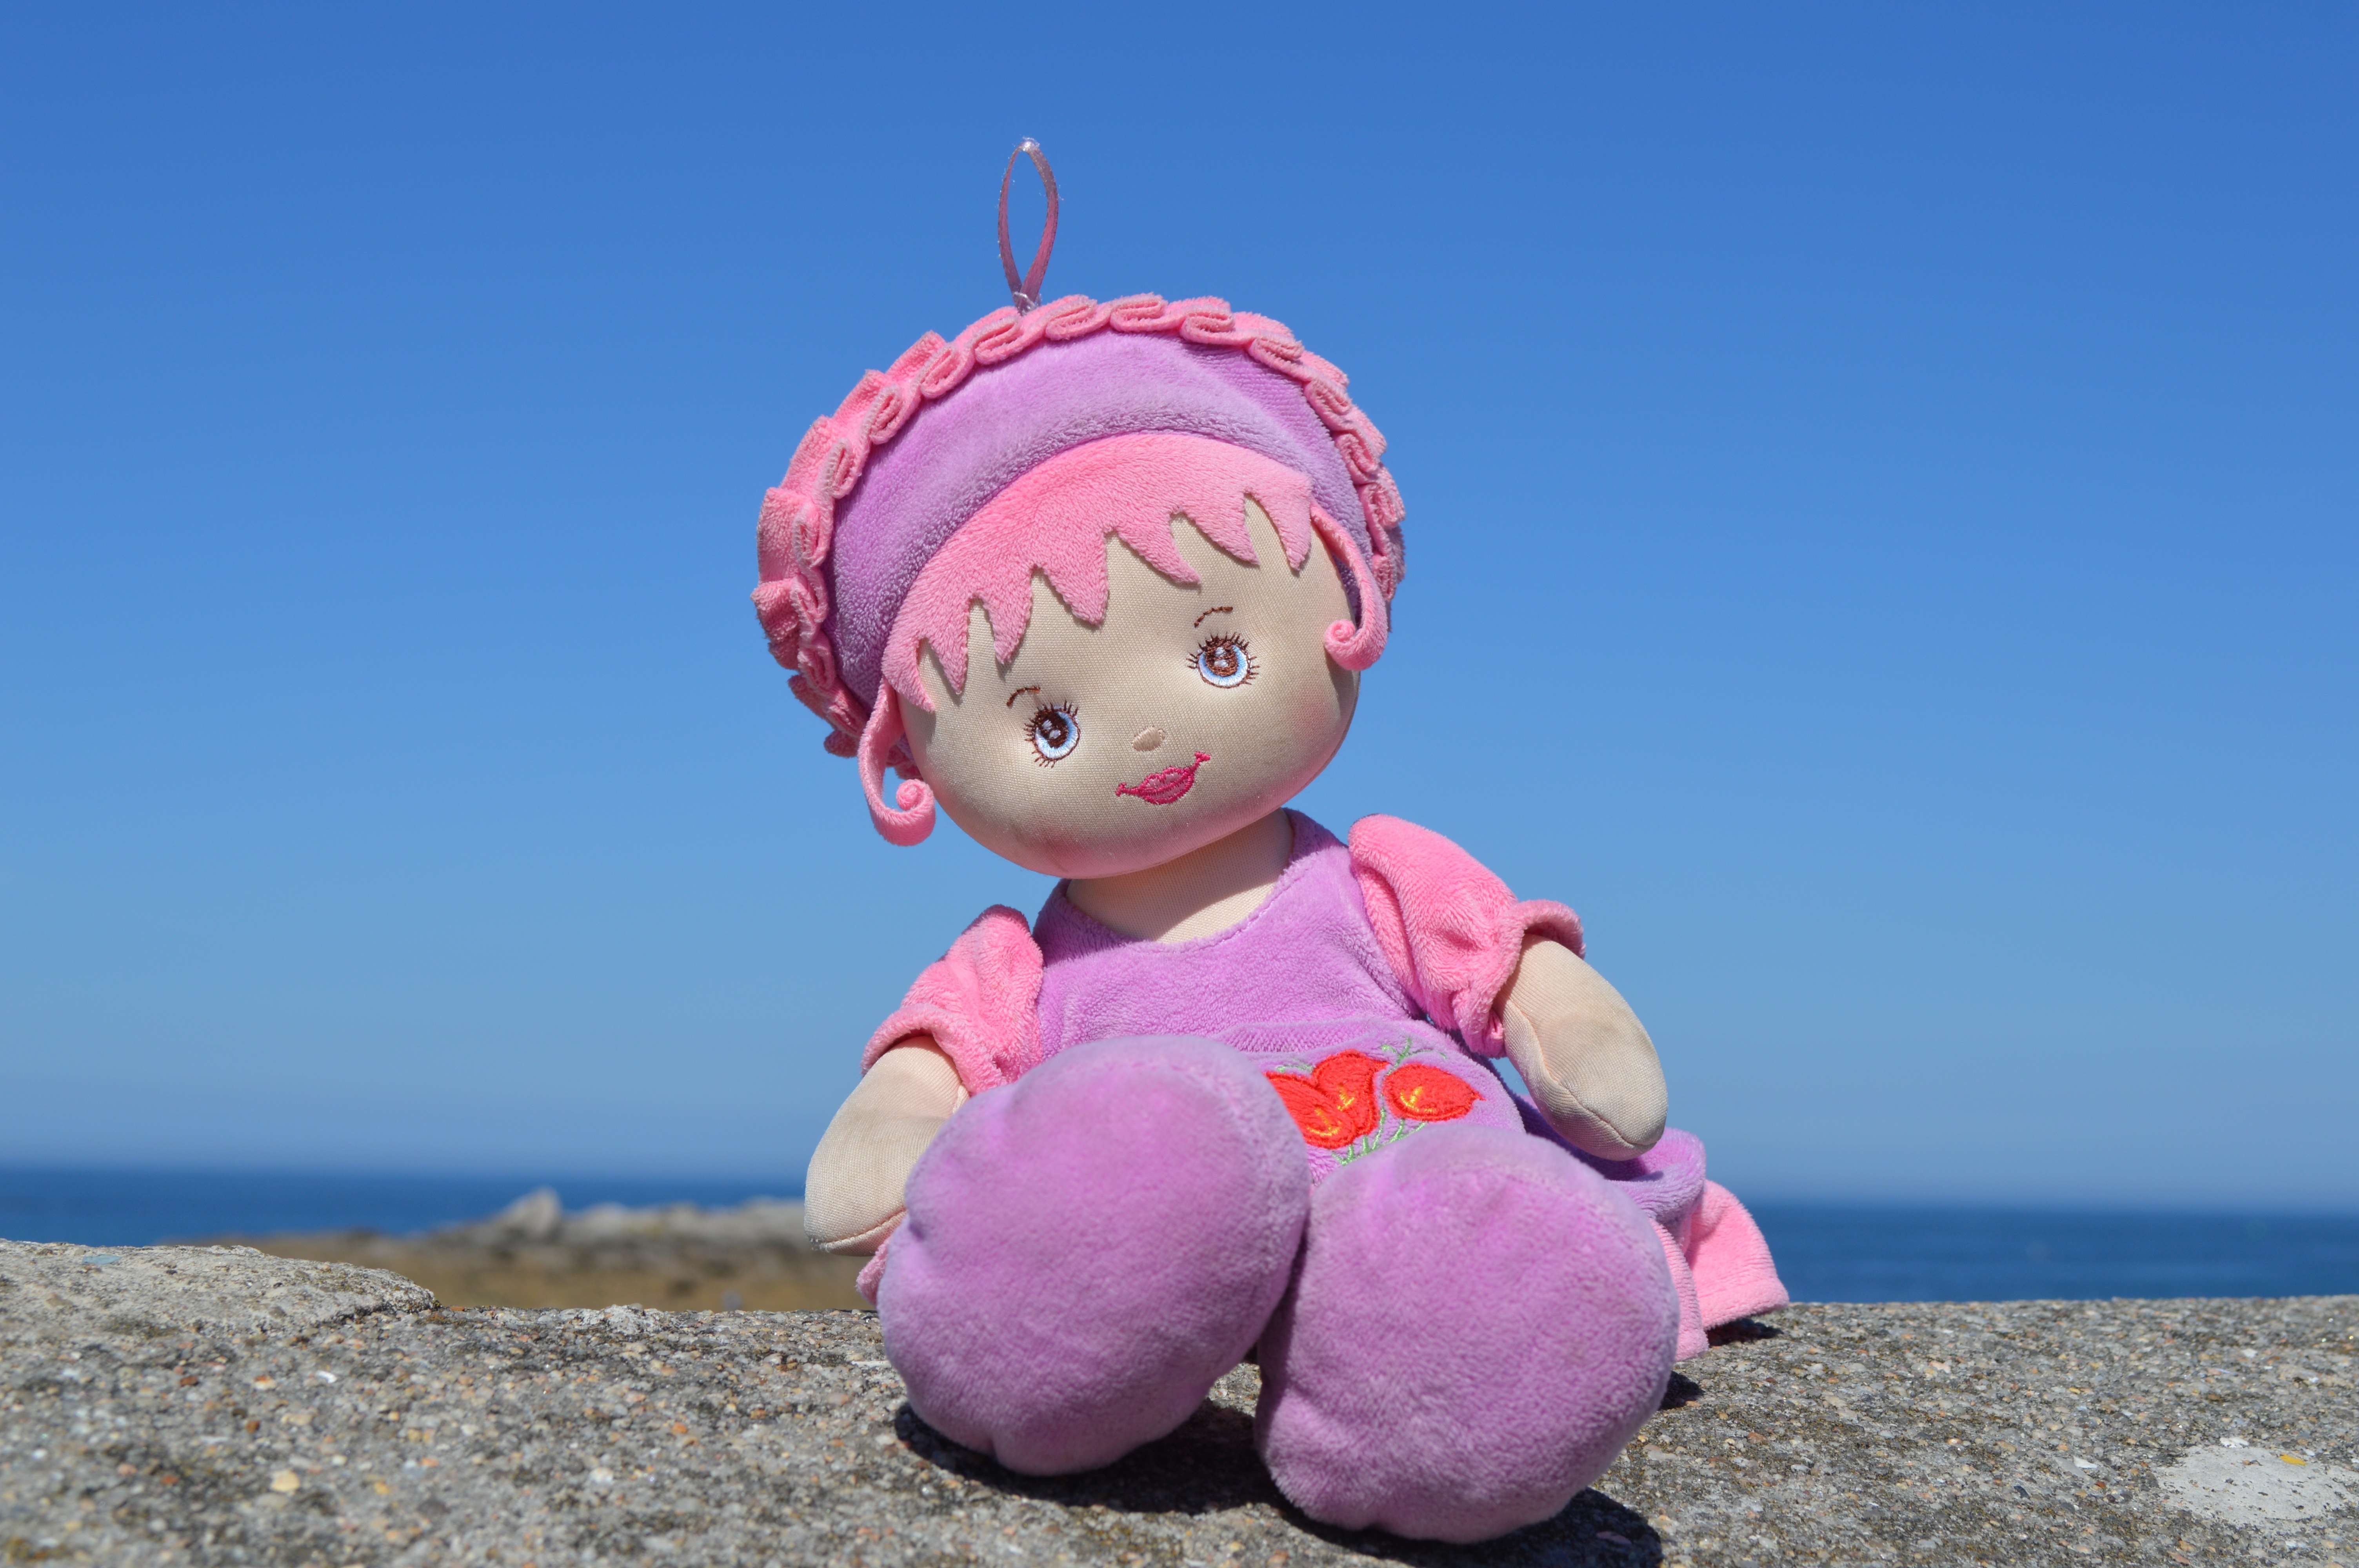
sea, holiday, pink, toy, blue sky, doll, day, soft, lilac, stuffed toy